Glérolles Castle

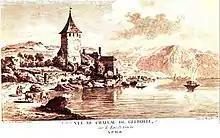
Vue de Chateau de Glérolle, 1784

Few elements of the mediaeval fortress survive. A 1784 engraving by Jean-Benjamin de La Borde shows a building with a tall quadrangular central tower capped by a pyramidal roof. There is a legend that the tower was demolished in the 19th century because it was casting shade over the vineyard. Although that story does lend support to the idea of a long-standing close connection between castle and vineyard, it is untrue. The tower was halved in height because vibration from the newly built Simplon railway threatened to bring the whole structure down.